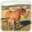
Label: horse